Rodney Crowell

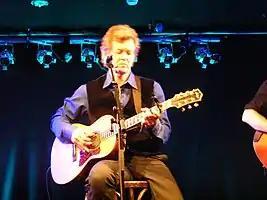
Crowell onstage at Whelan's, Dublin, 2009

Rodney Crowell (born August 7, 1950) is an American musician, known primarily for his work as a singer and songwriter in country music. Crowell has had five number one singles on Hot Country Songs, all from his 1988 album "Diamonds & Dirt". He has also written songs and produced for other artists.